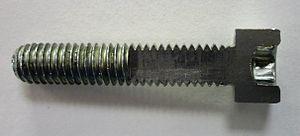
Vis six pans creux accidentellement fraisée par un étudiant.